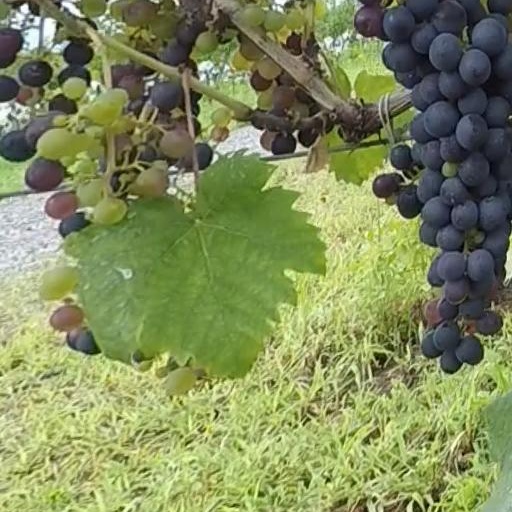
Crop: grape